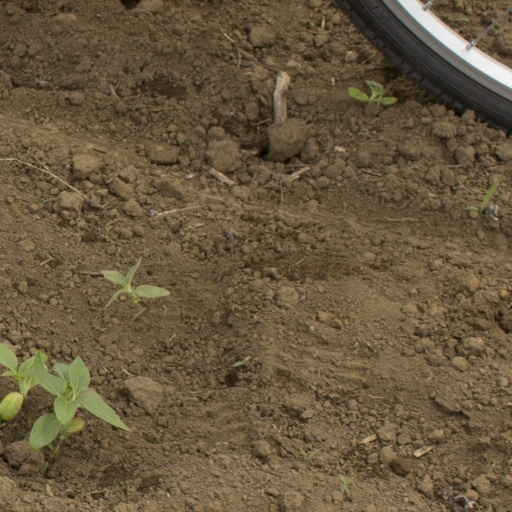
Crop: Jerusalem artichoke